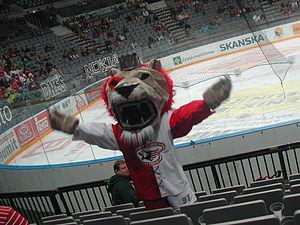
Le HC Slavia Prague est un club de hockey sur glace de République tchèque qui évolue actuellement dans l'Extraliga, dont il a été champion en 2003 et 2008.